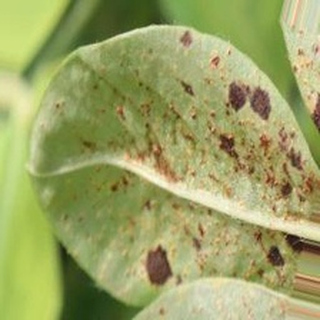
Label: groundnut_rust